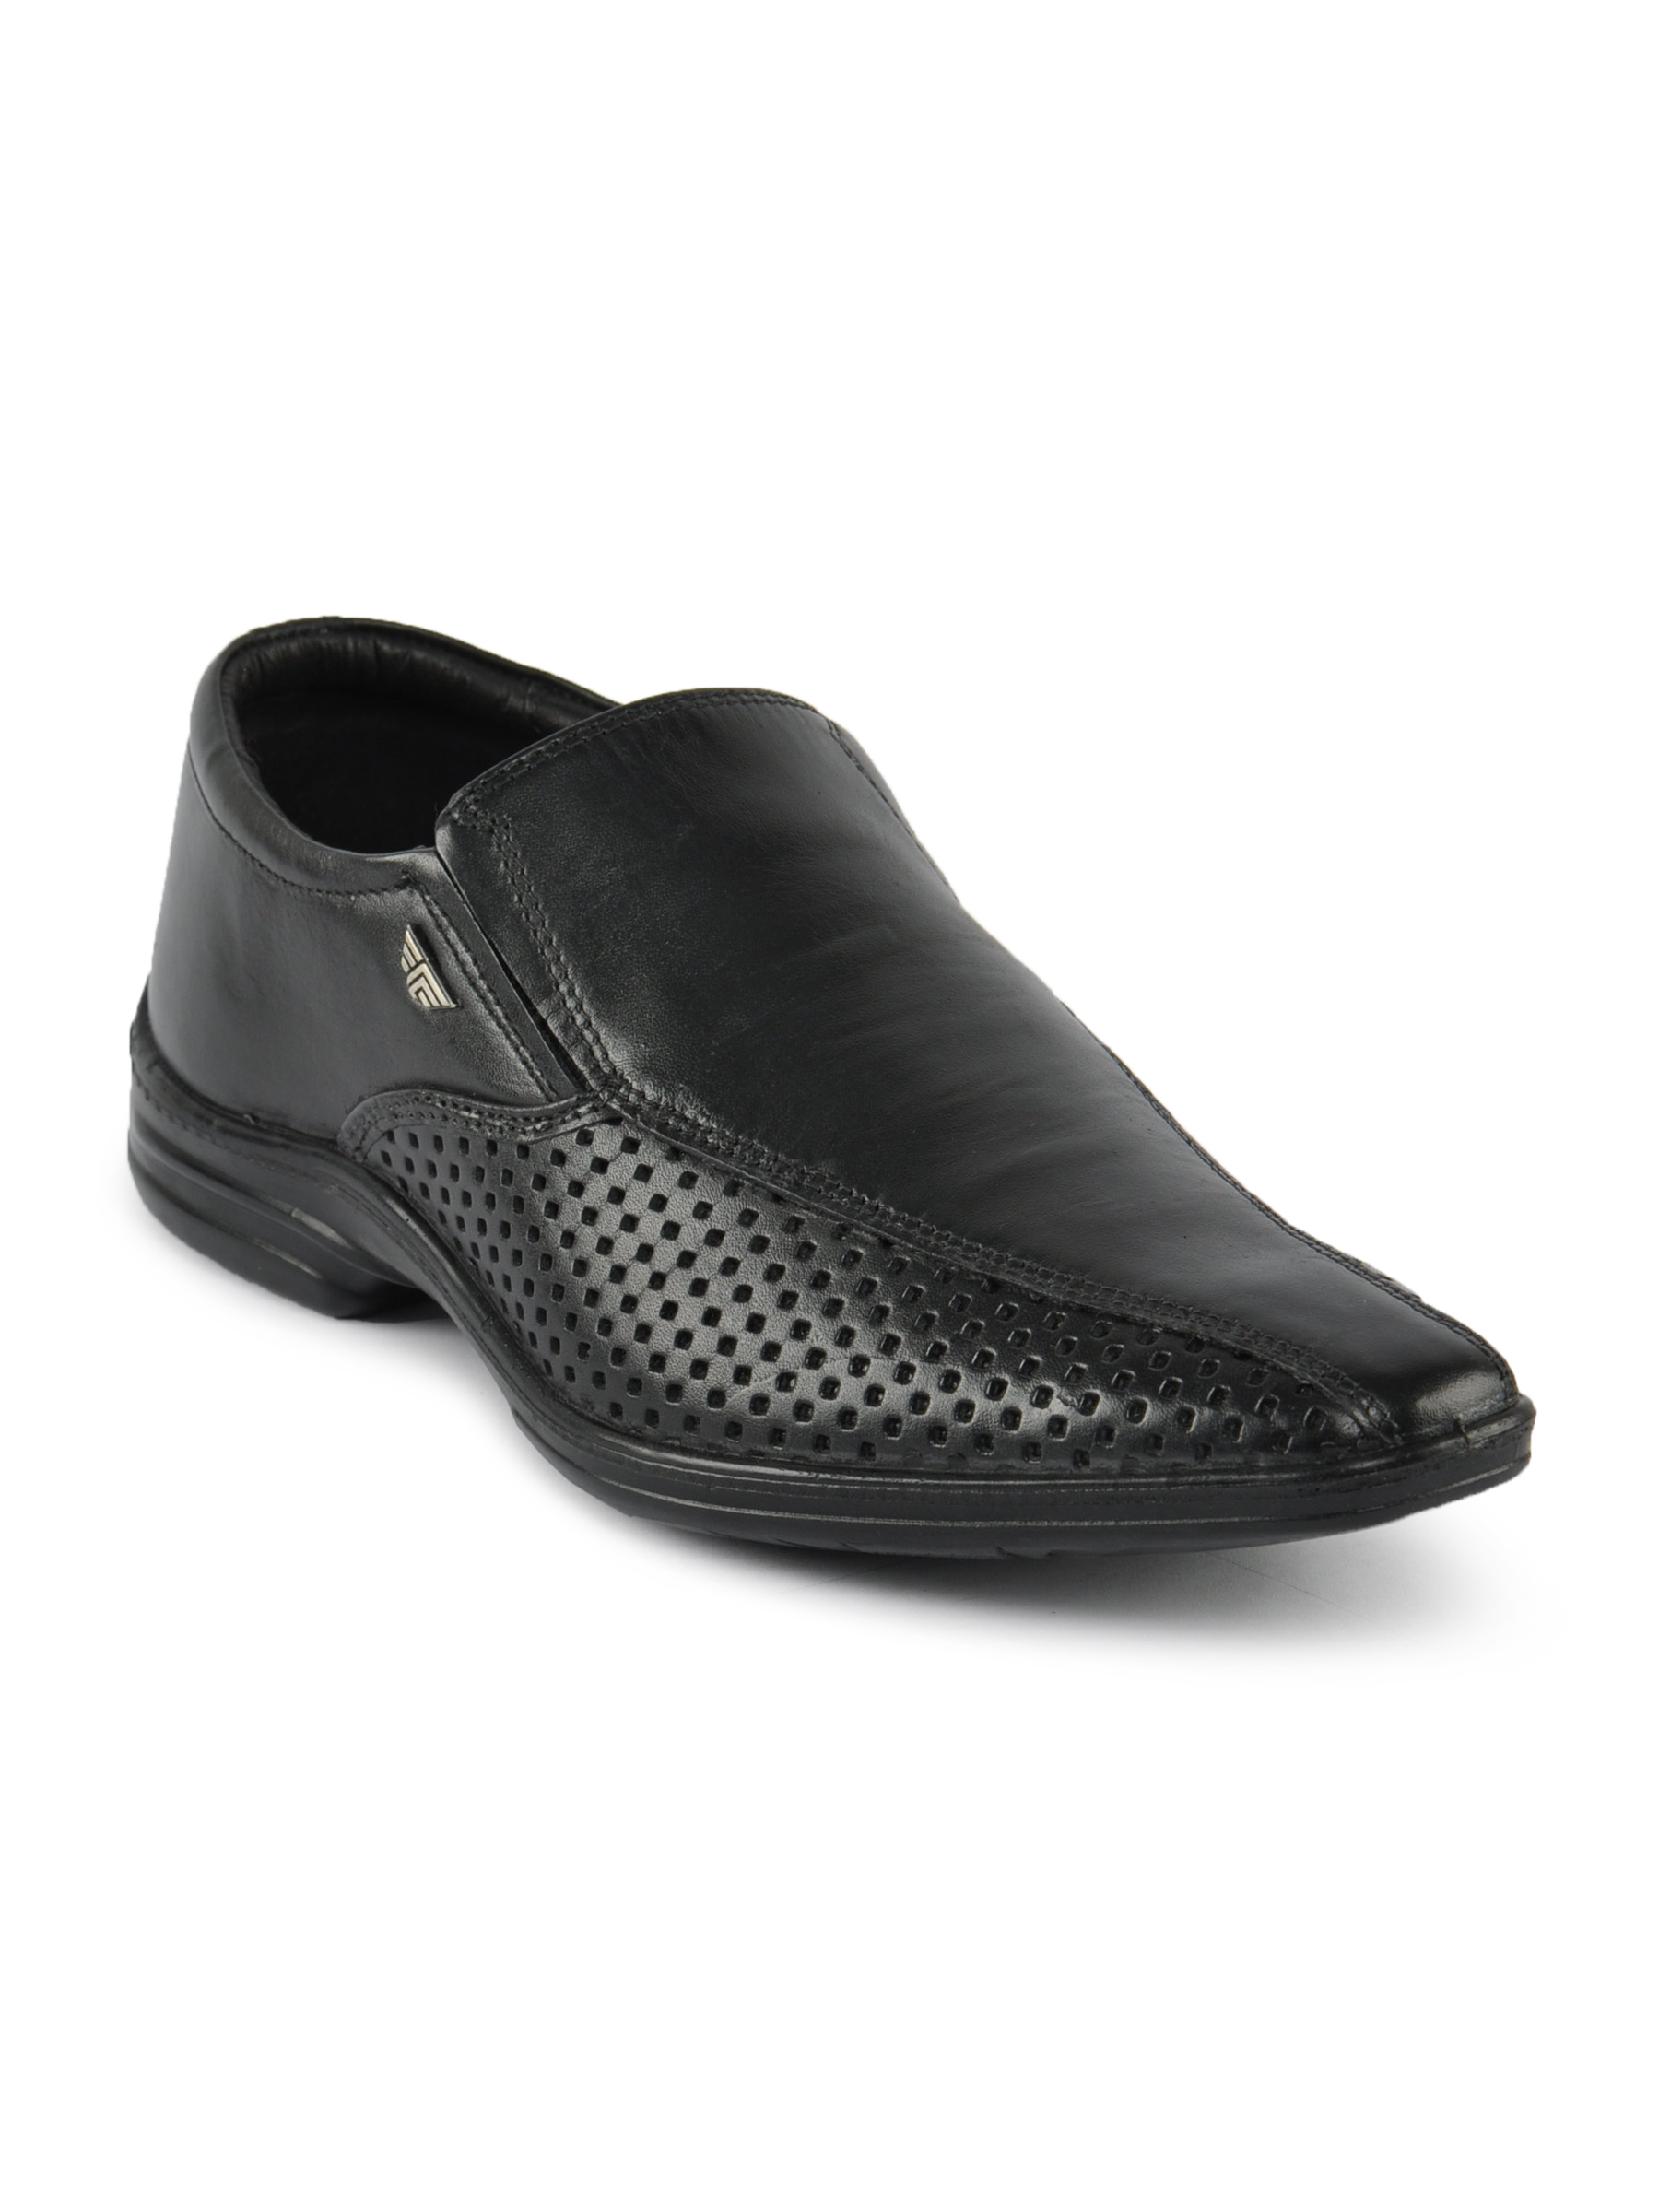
Redtape Men Tango Black Formal Shoes
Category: Footwear / Shoes / Formal Shoes
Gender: Men
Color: Black
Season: Winter 2018
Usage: Formal